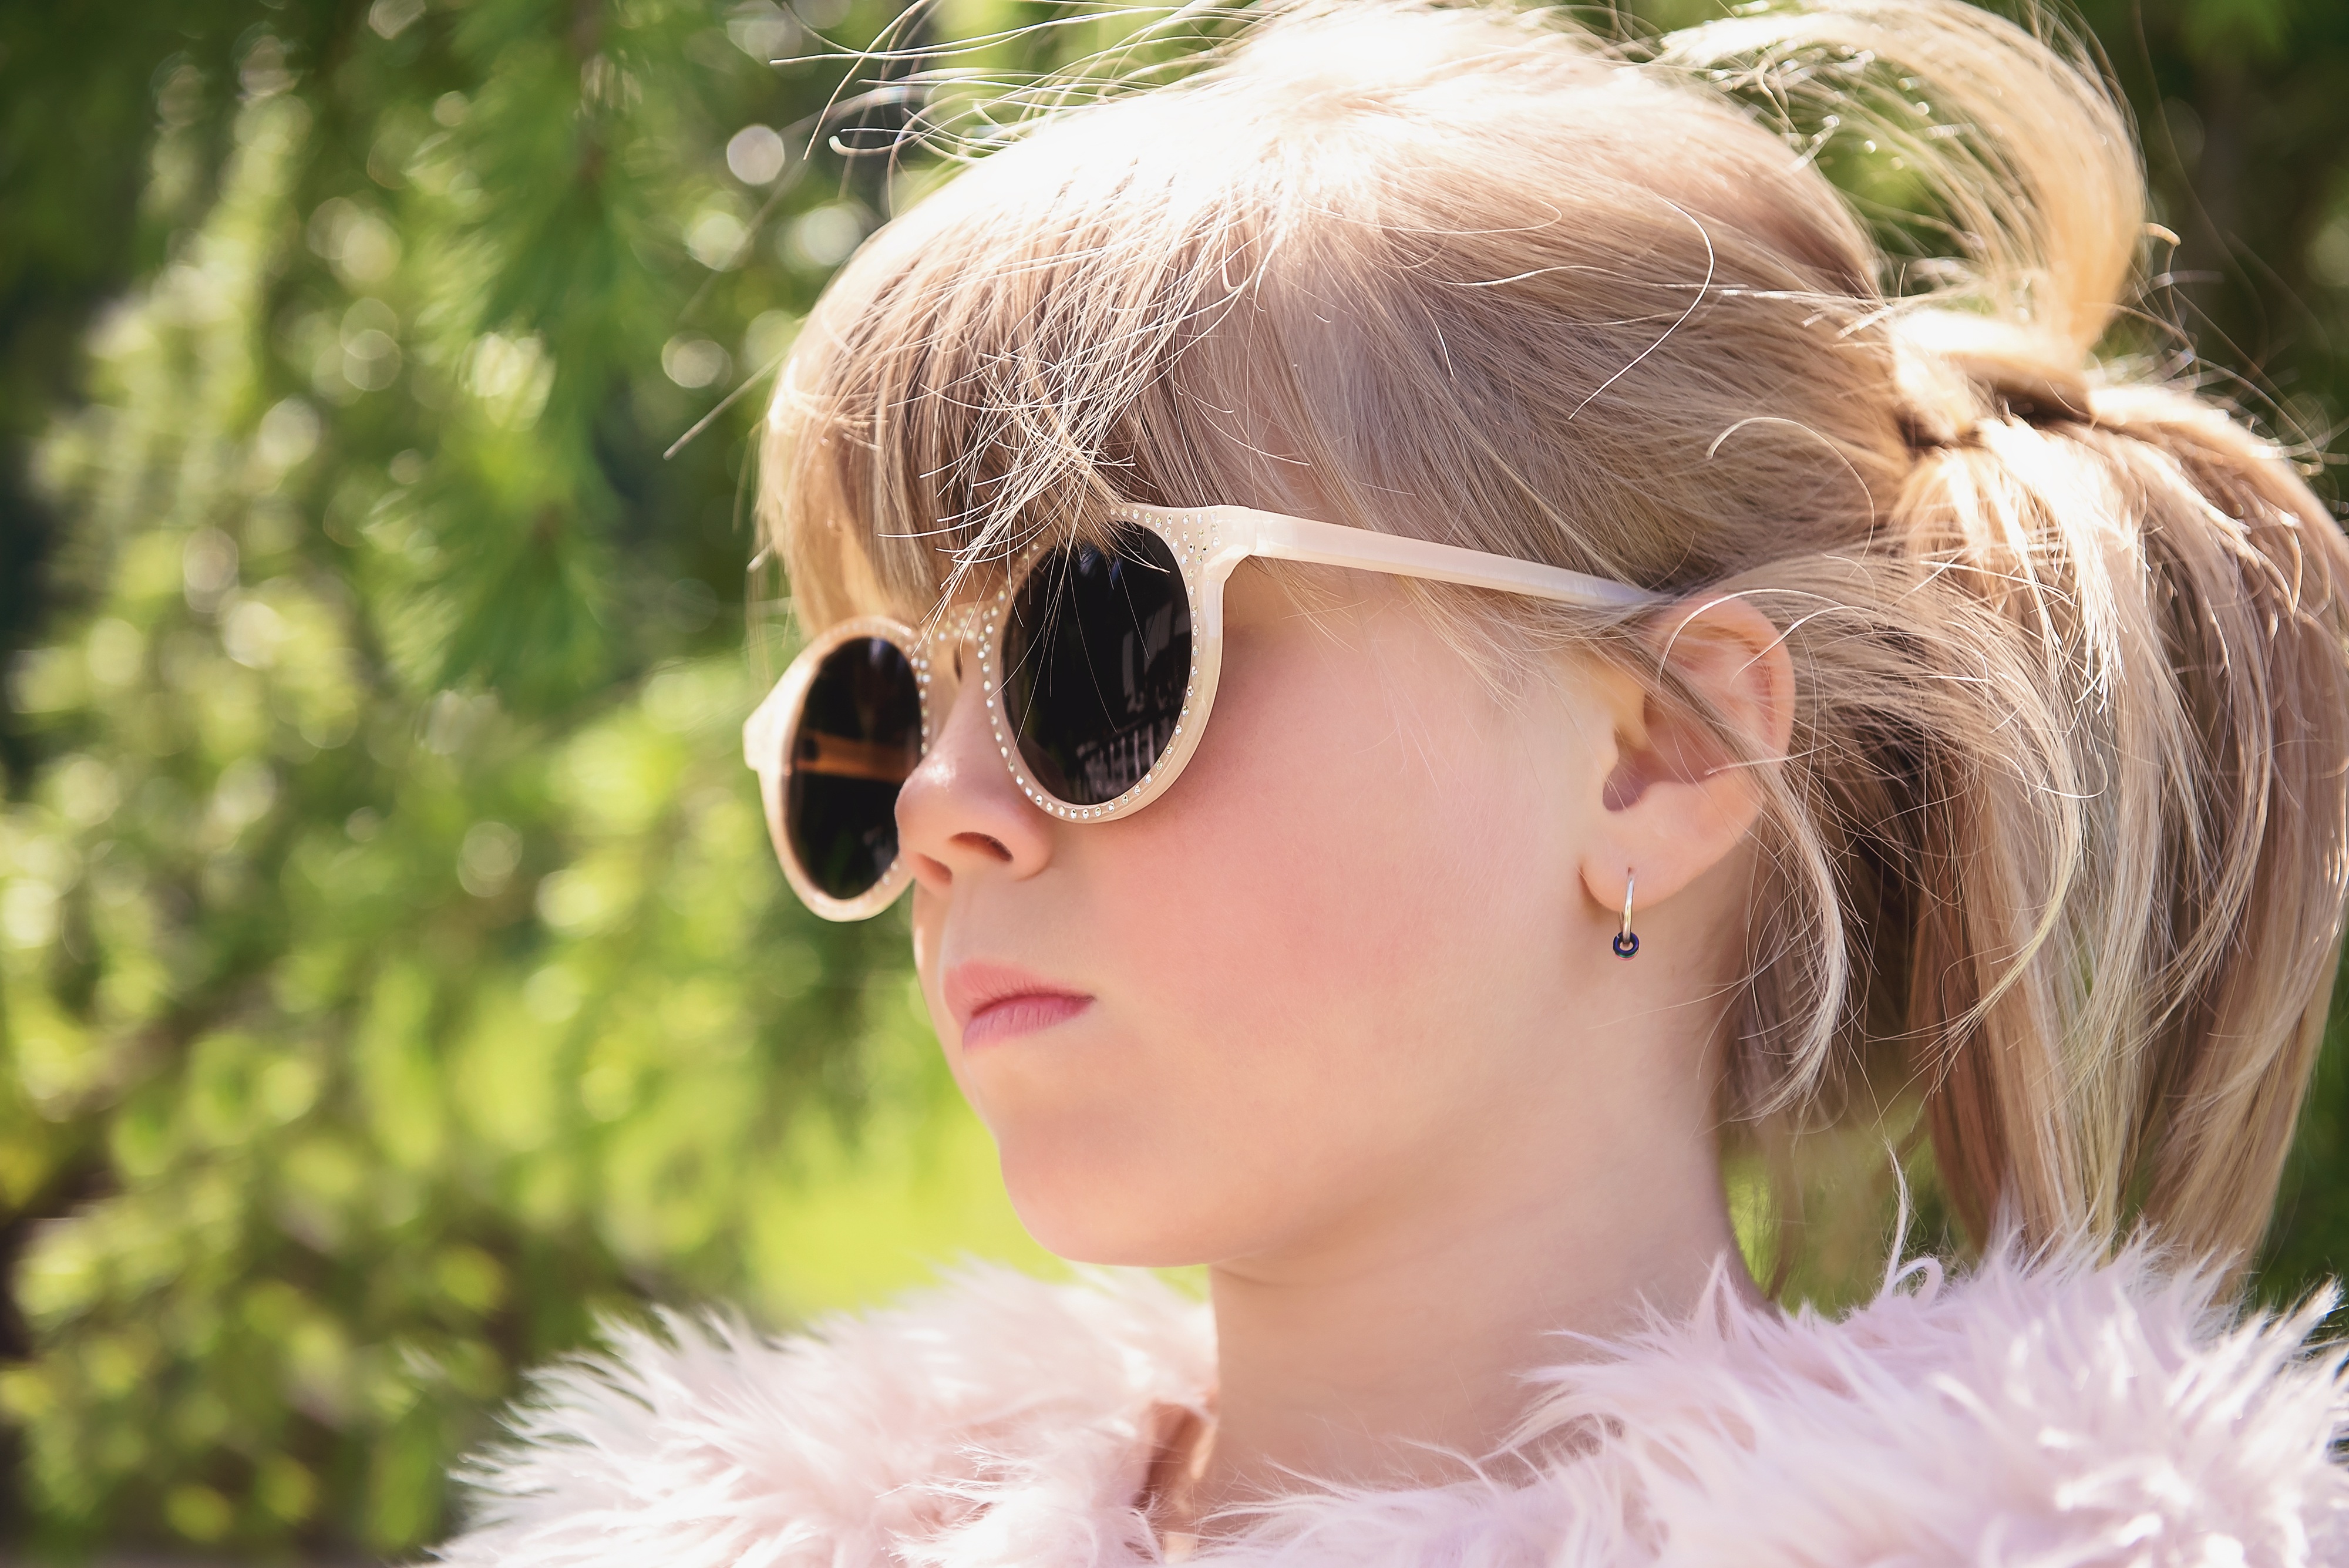
nature, person, girl, hair, portrait, model, spring, human, fashion, close, hairstyle, long hair, face, nose, sunglasses, eye, glasses, skin, eyewear, beauty, blond, out, fashion accessory, vision care